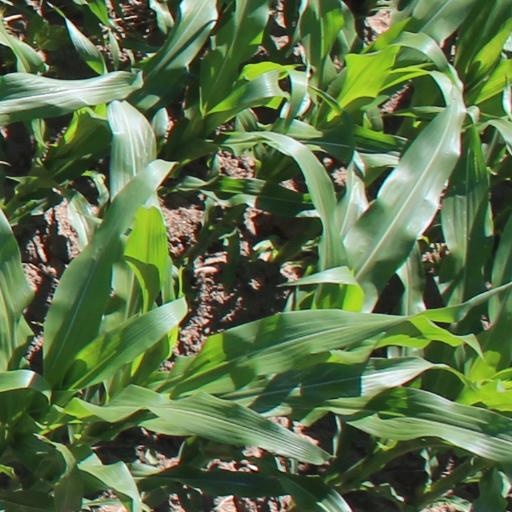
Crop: maize; corn